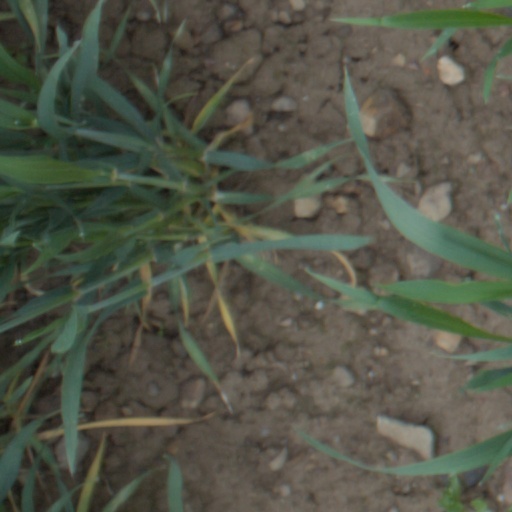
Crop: wheat